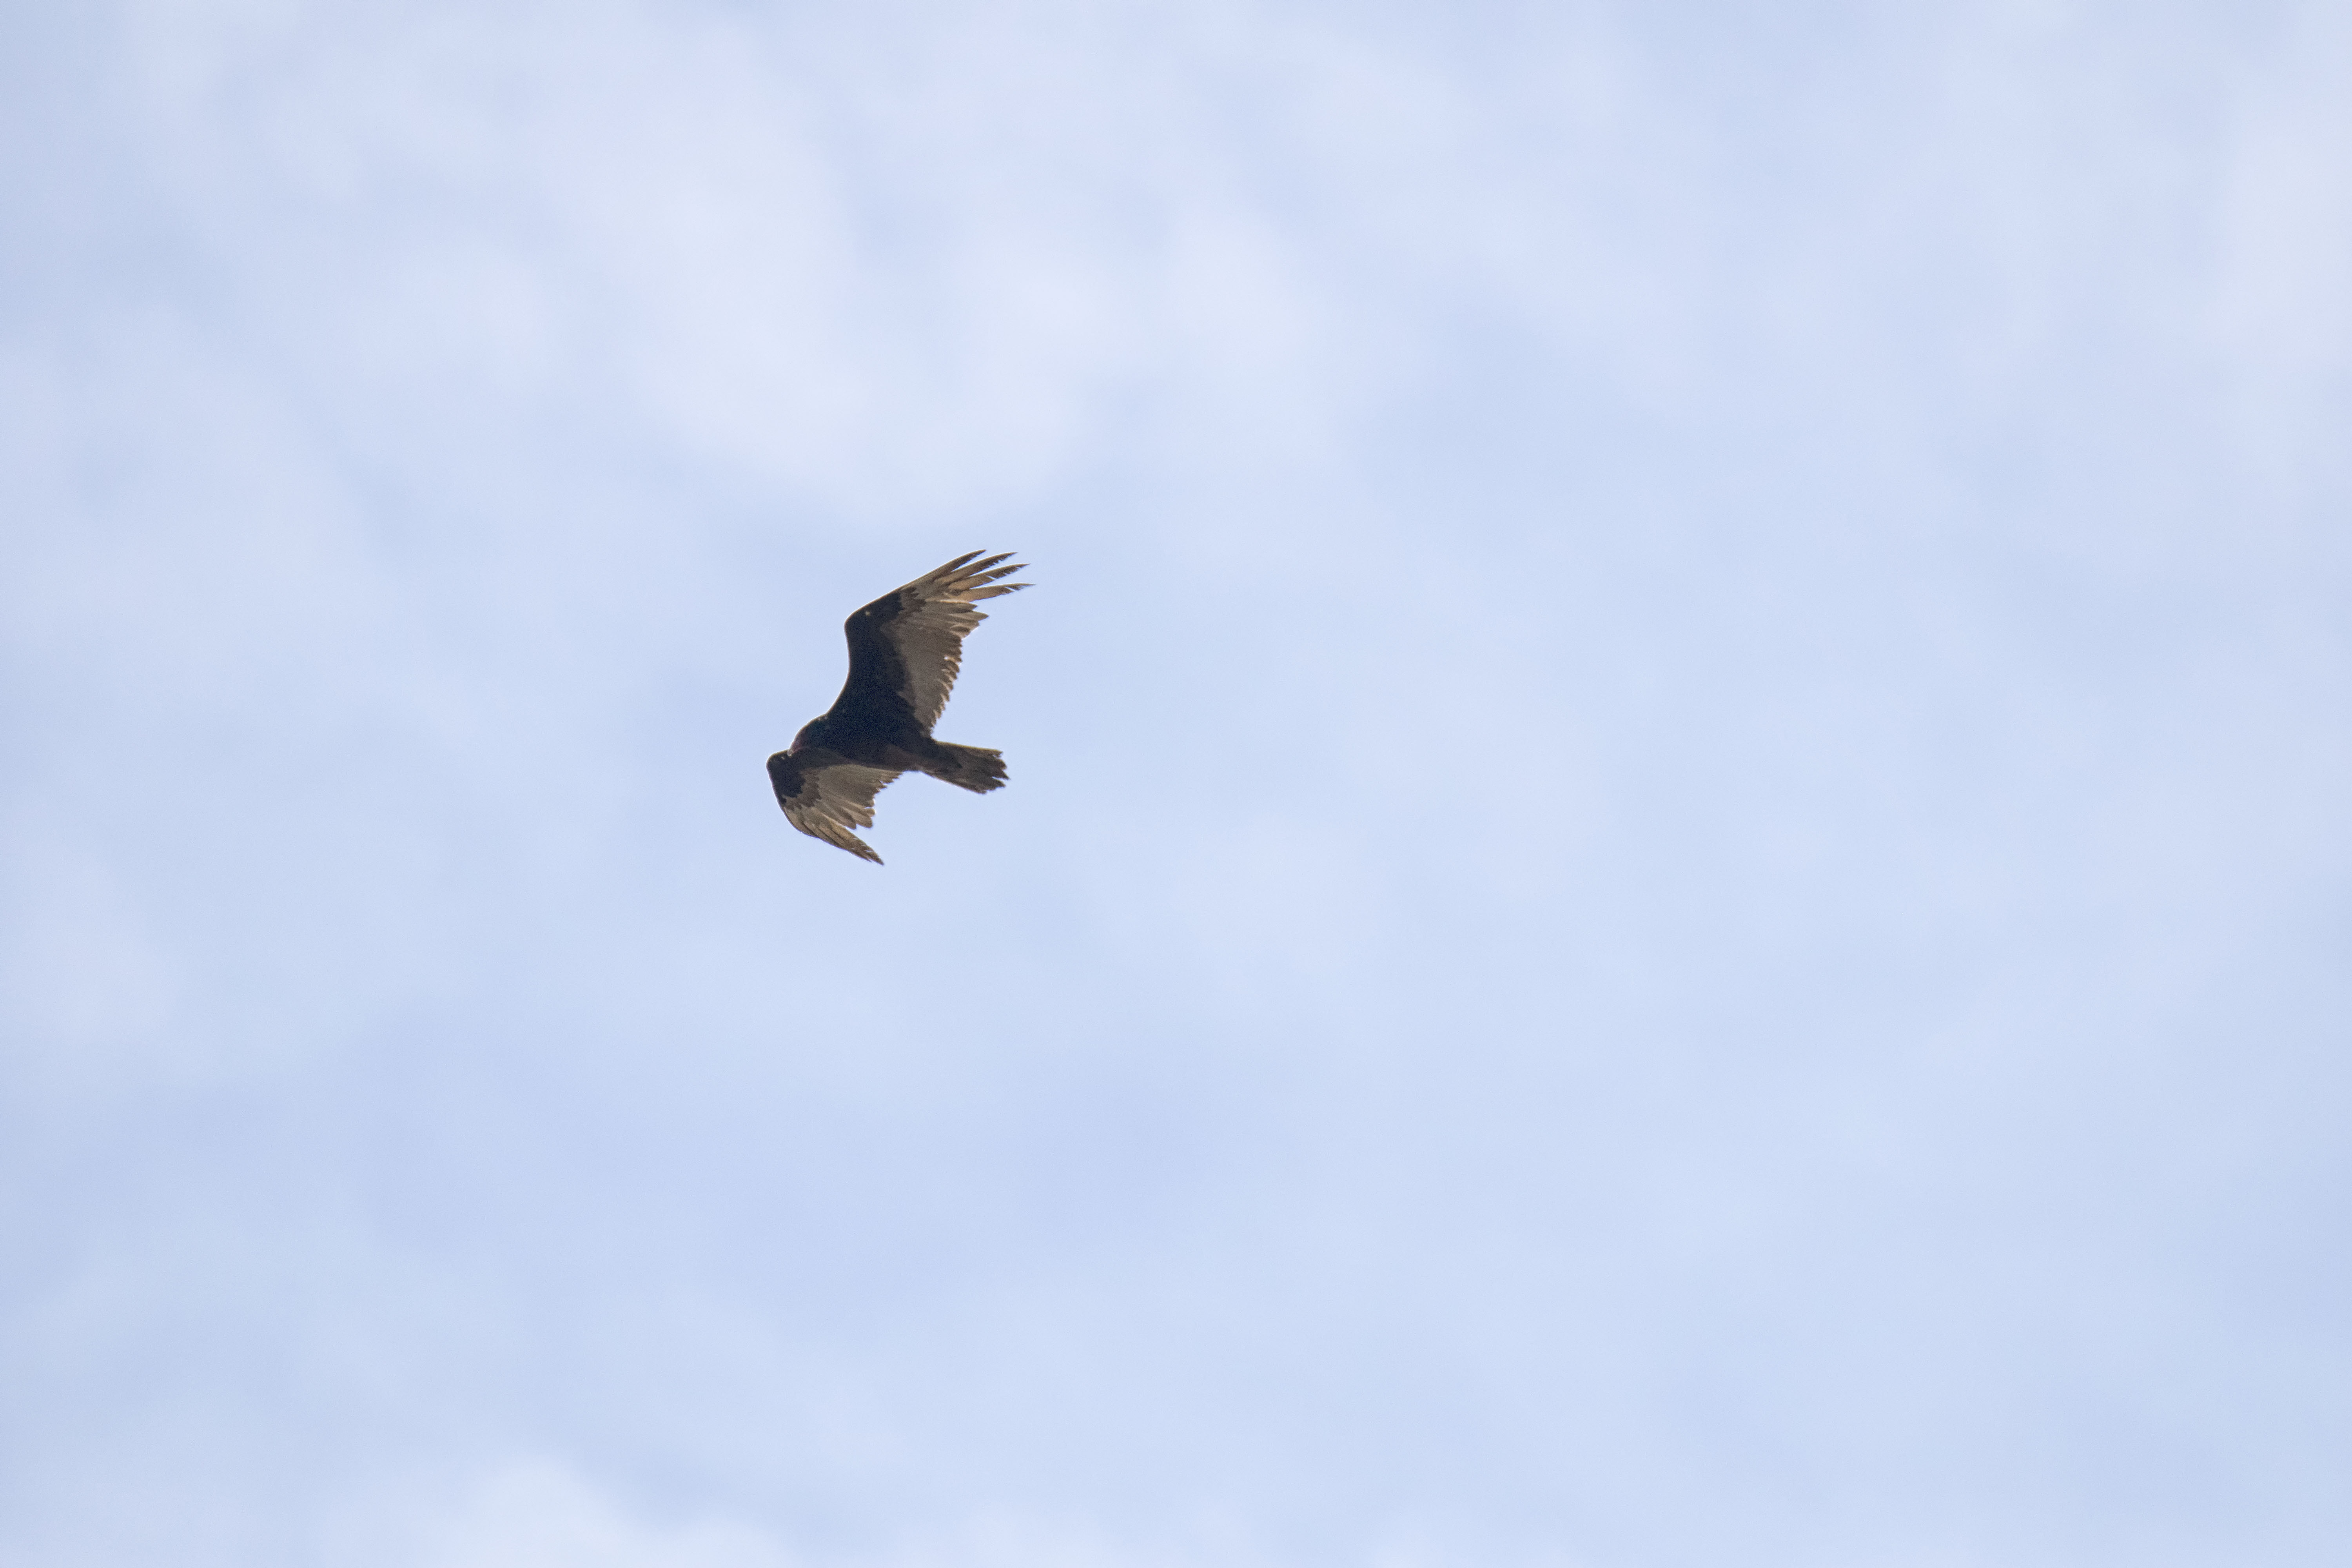
bird, wing, flight, hawk, bird of prey, canada, turkey, a, vertebrate, rouge, tte, quebec, vulture, buzzard, sherbrooke, oiseau, urubu, perching bird